Marilyn Musgrave

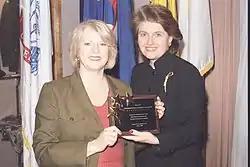
Musgrave (left) receives an anti-abortion Susan B. Anthony Award from Jane Abraham.

Musgrave is anti-abortion, staunchly opposing elective abortion. At the national level, she has supported the Partial Birth Abortion Ban and the Child Custody Protection Act. Musgrave is an original cosponsor of the Child Interstate Abortion Notification Act. She received the support of the Susan B. Anthony List as a candidate and now works for the organization.